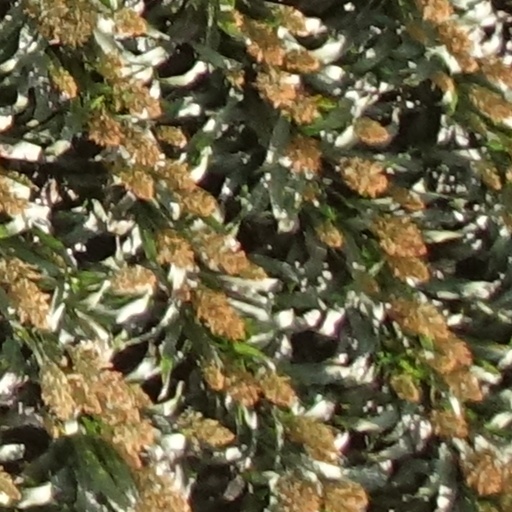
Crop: sorghum